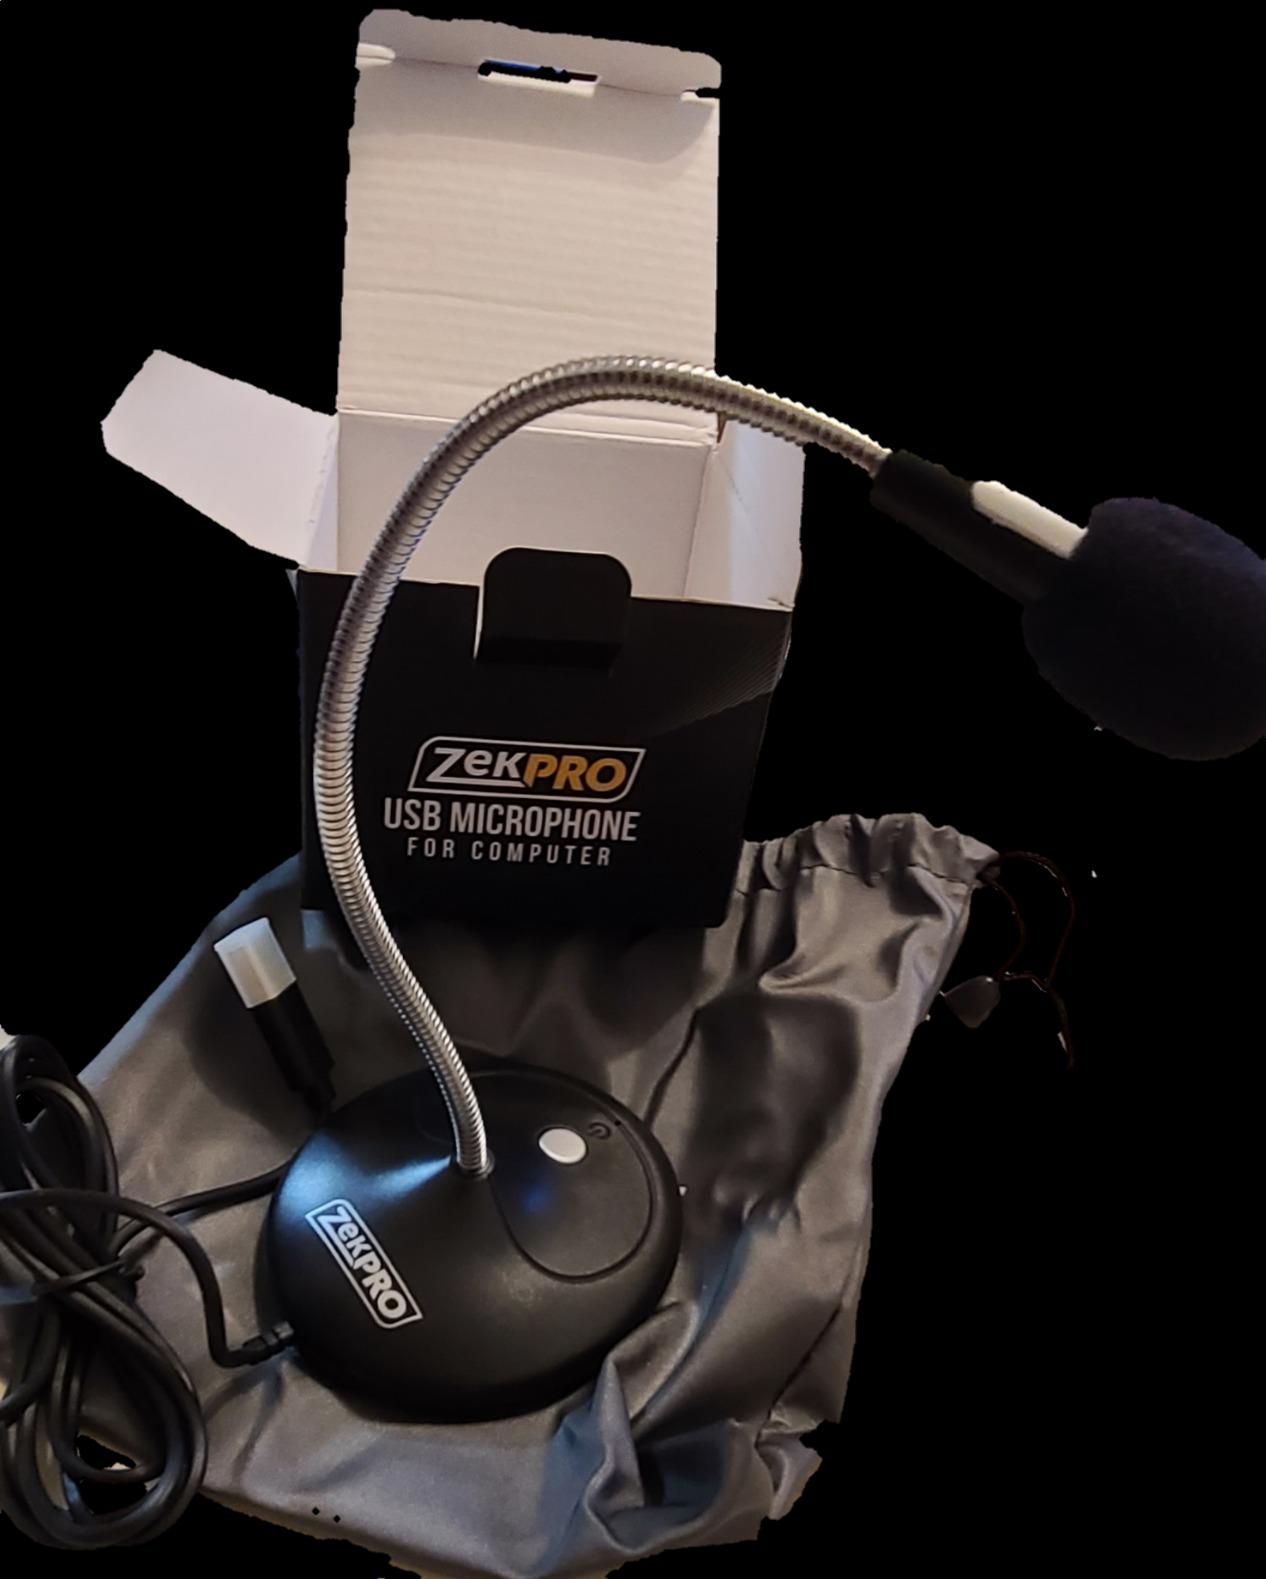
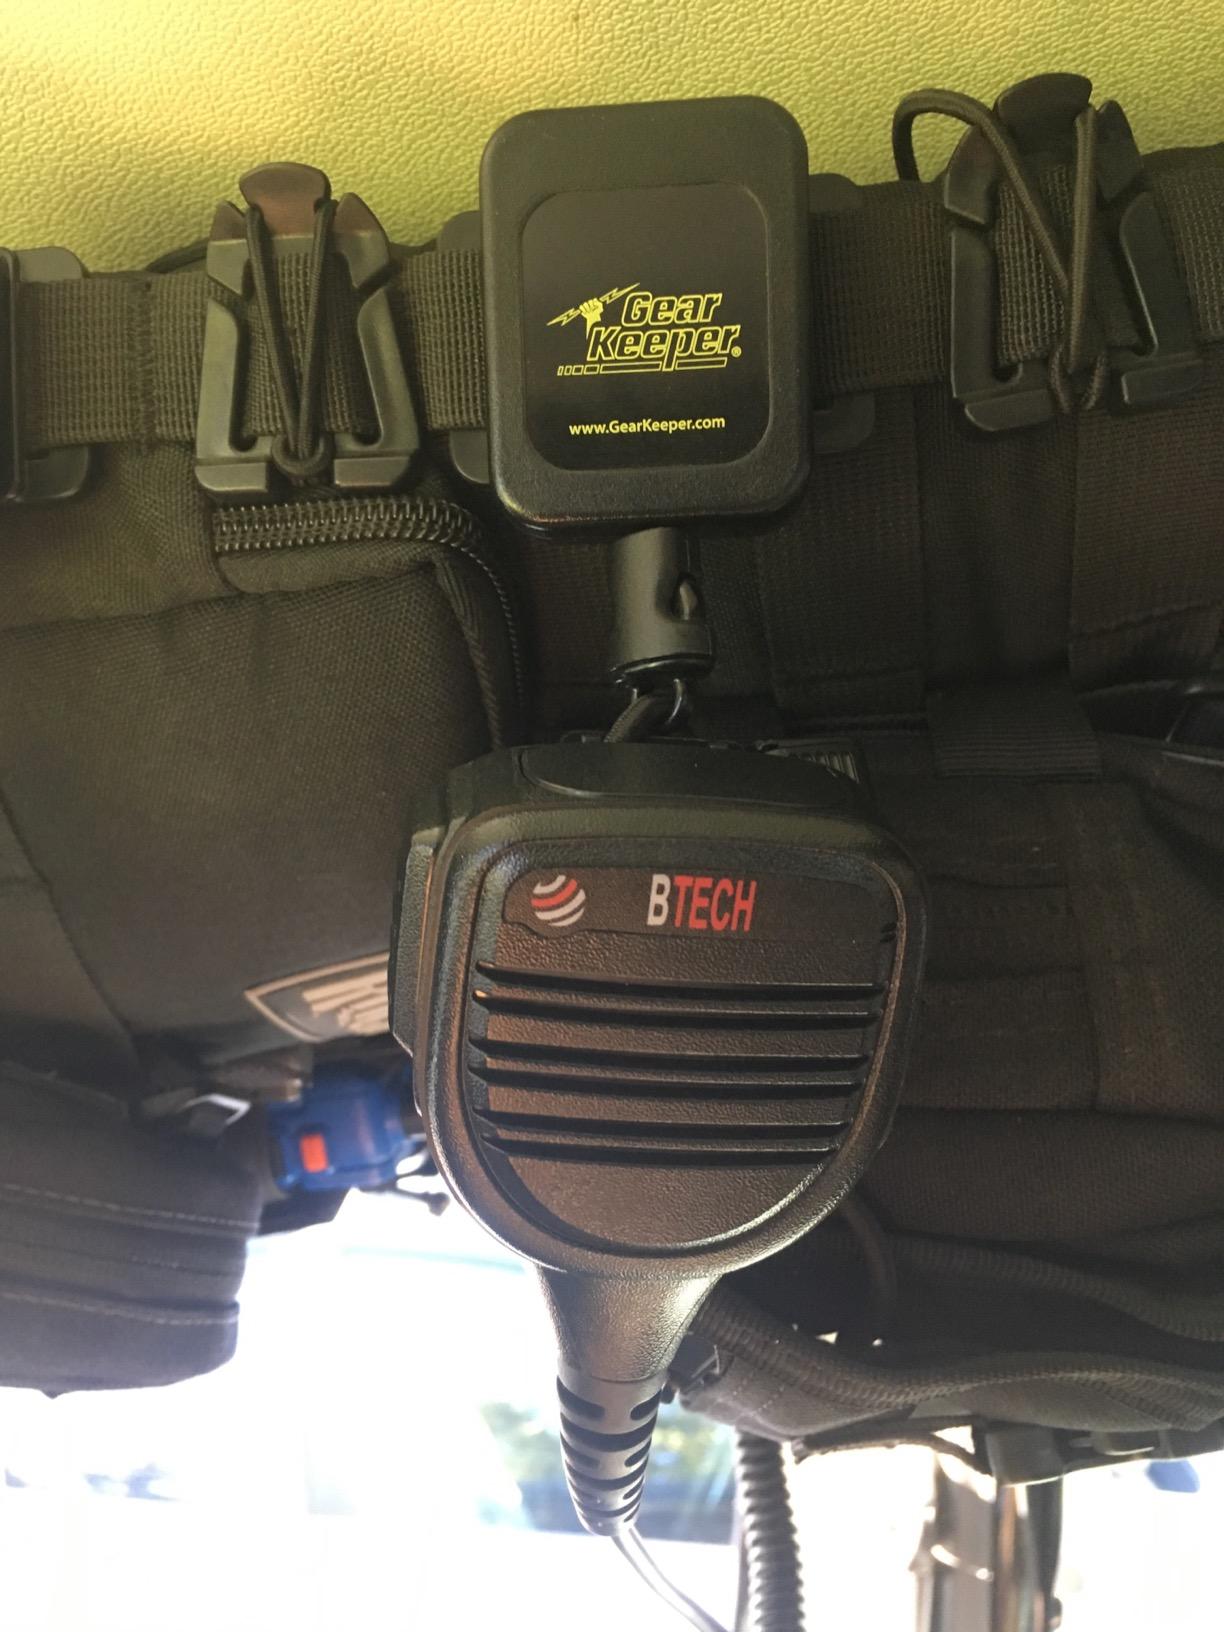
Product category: microphone
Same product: no